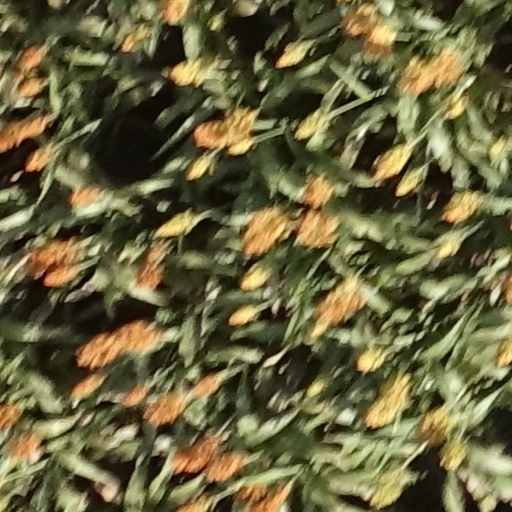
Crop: sorghum